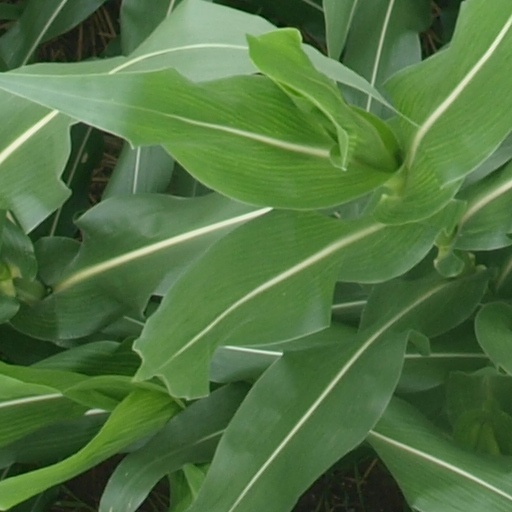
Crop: maize; corn